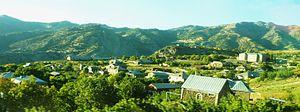
Vernashen, Village arménien près d'Eghenadzor